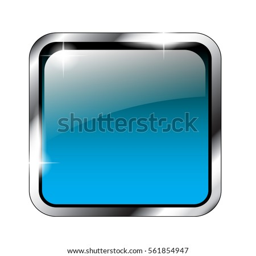
abstract blue rounded square background in a silver frame , with space for your text .